Javanese language

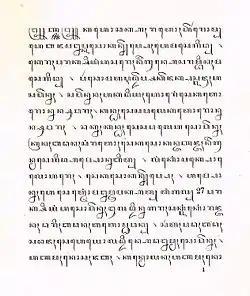
Madurese in Javanese script

In Banten, the descendants of the Central Javanese conquerors who founded the Islamic Sultanate there in the 16th century still speak an archaic form of Javanese. The rest of the population mainly speaks Sundanese and Indonesian, since this province borders directly on Jakarta.